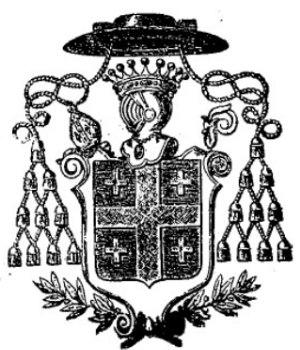
Jean-François Croizier d'Arranges était un ecclésiastique français du XIXᵉ siècle, évêque de Rodez.